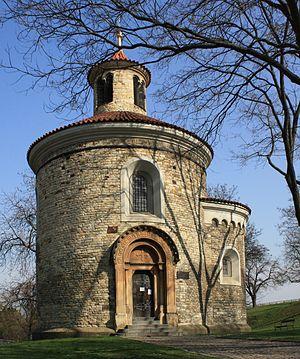
Prague est la capitale et la plus grande ville de la Tchéquie, en Bohême. Située au cœur de l'Europe centrale, à l'ouest du pays, la ville est édifiée sur les rives de la Vltava.